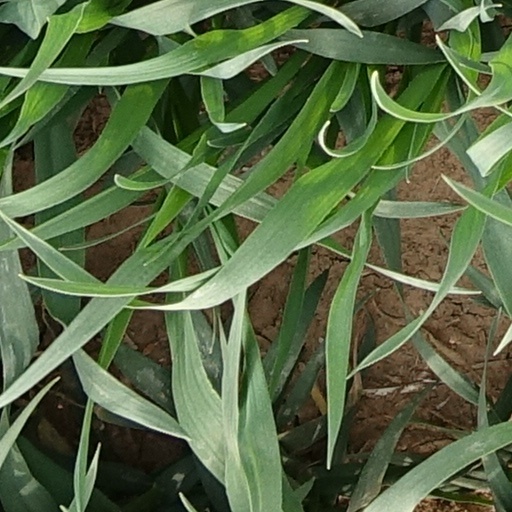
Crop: wheat